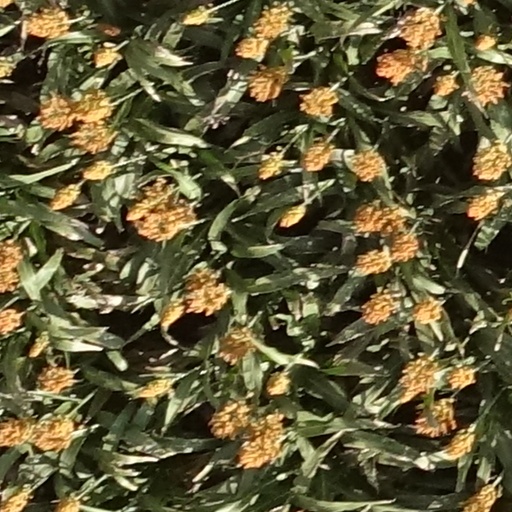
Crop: sorghum